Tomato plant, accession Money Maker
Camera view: vertical (180 deg); turntable rotation: 150 degrees
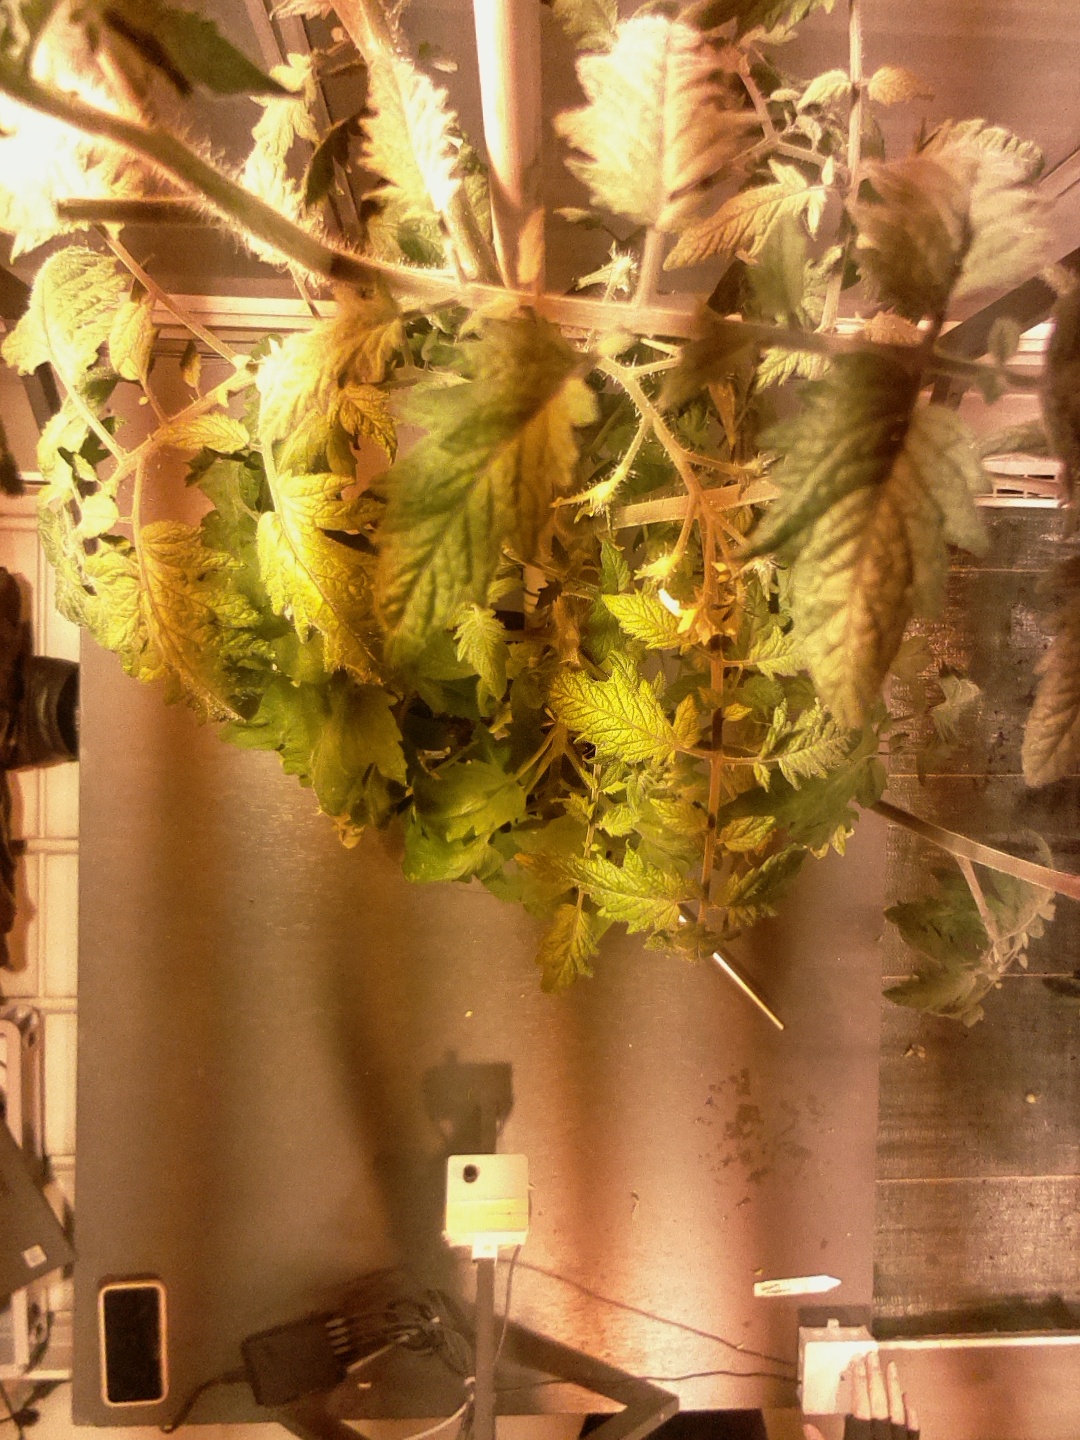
BBCH growth stage 72: 20%-30% of final fruit size